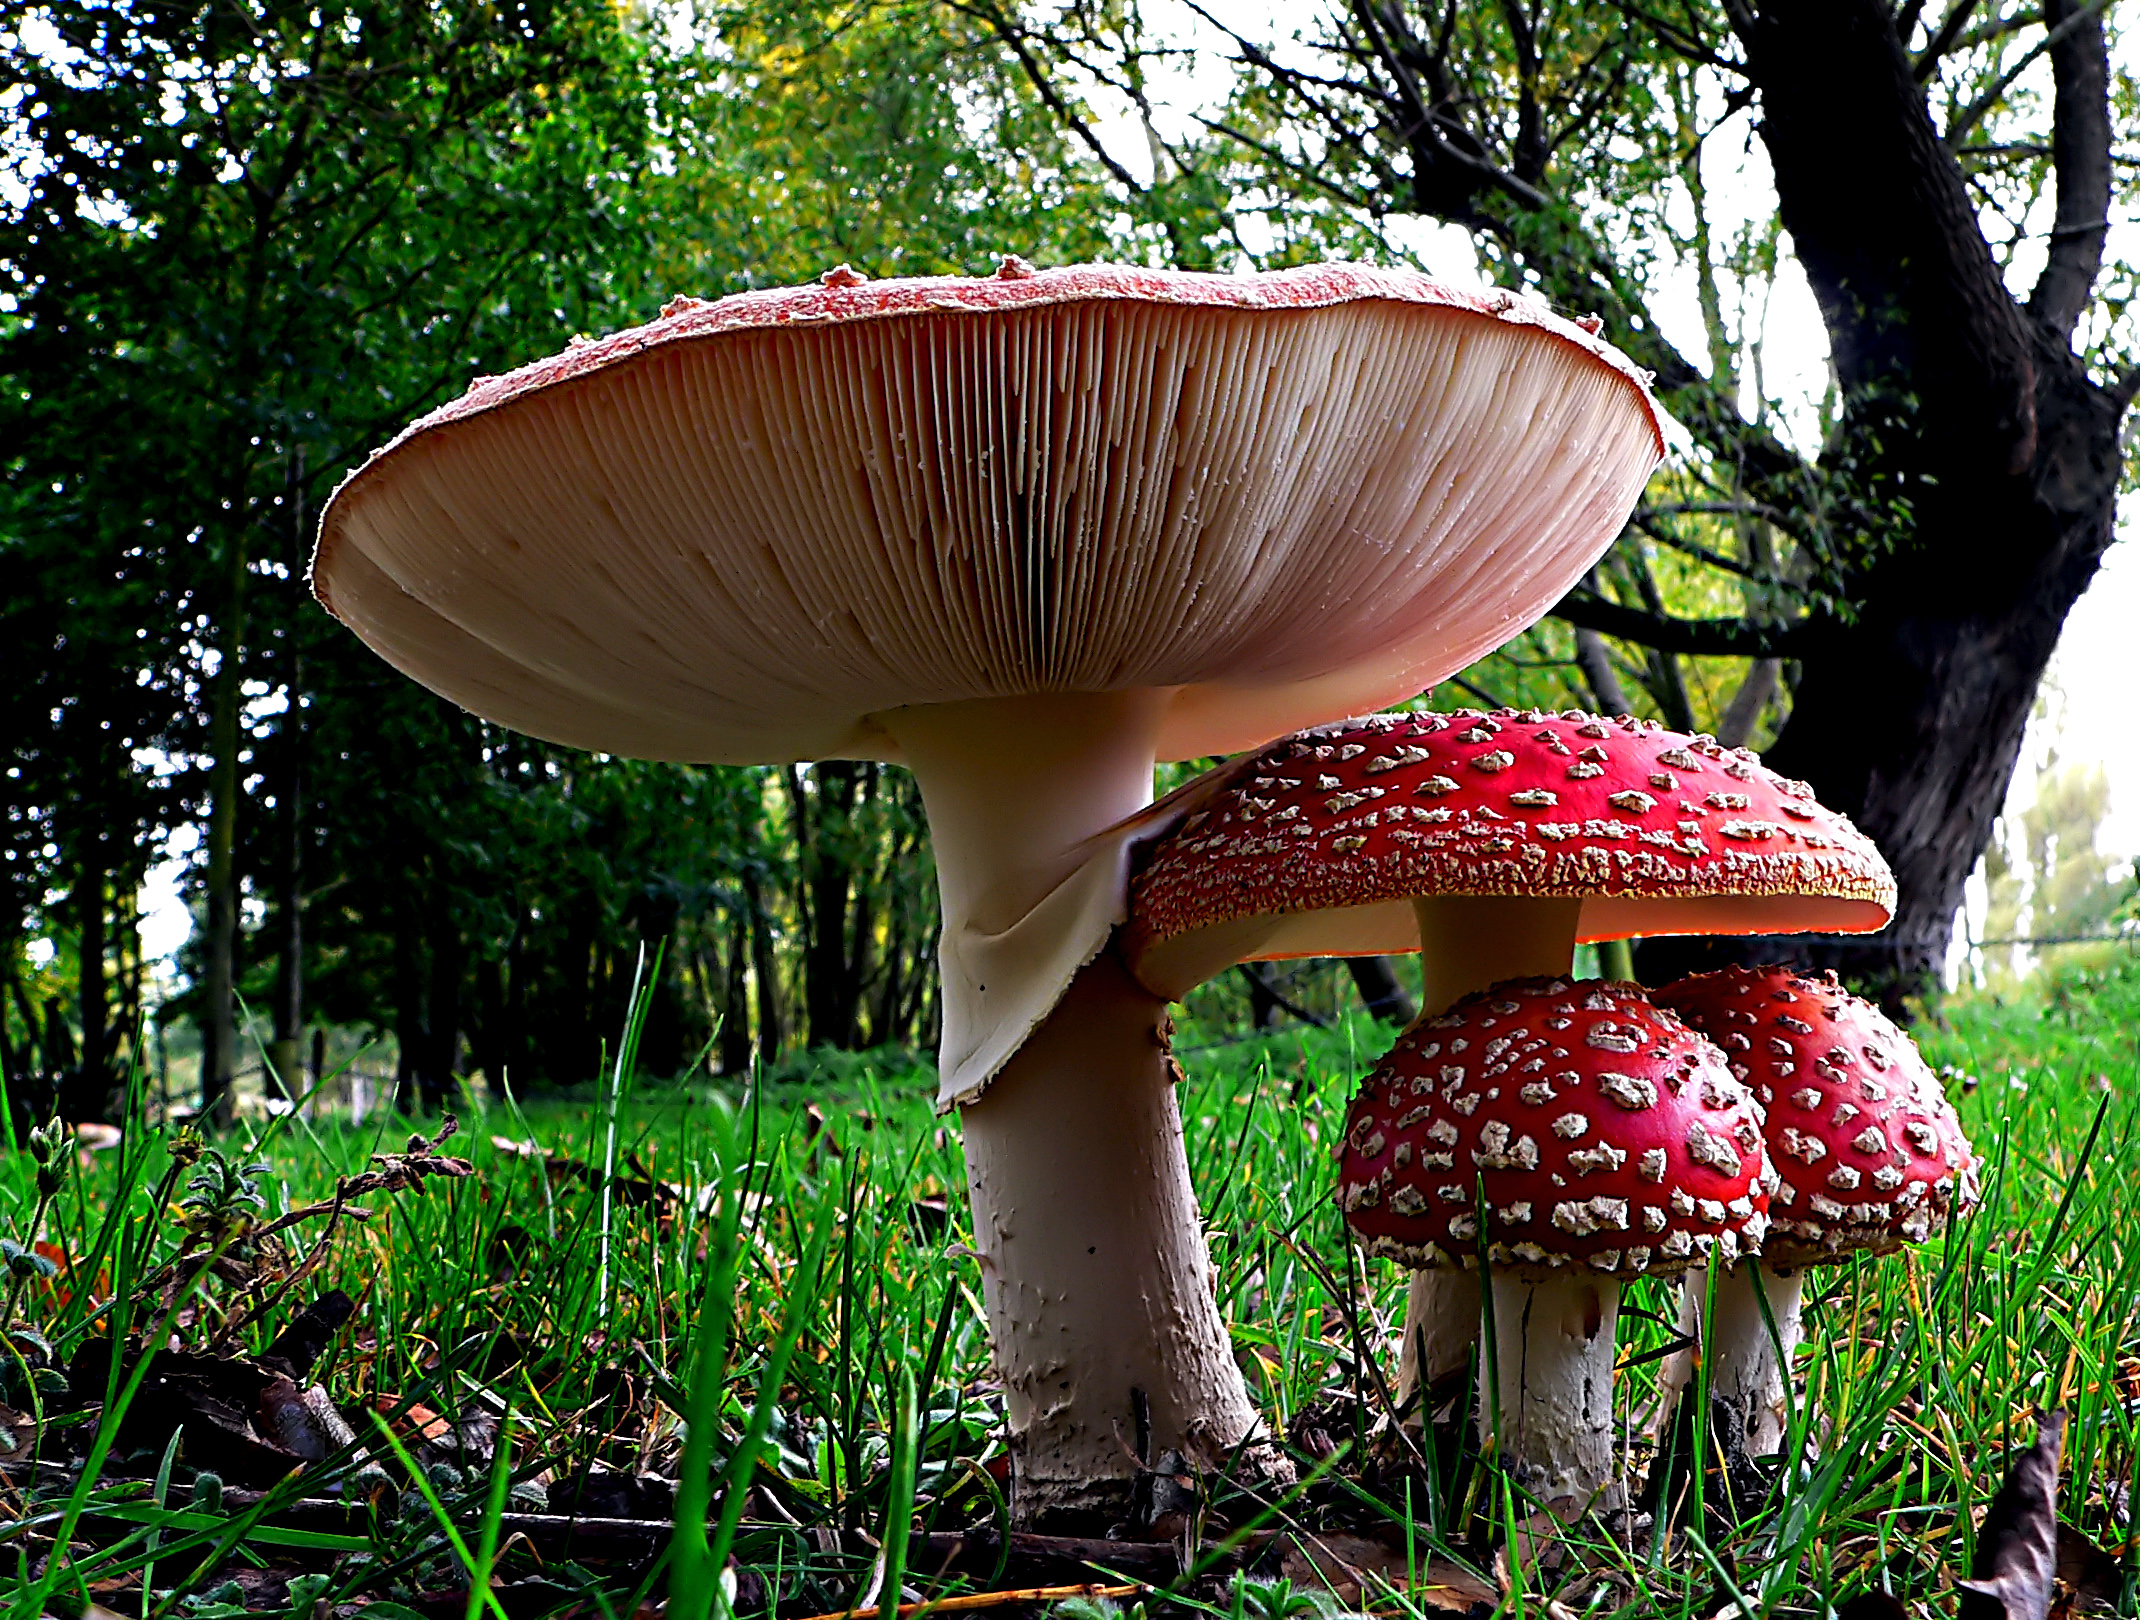
tree, nature, forest, lawn, leaf, flower, jungle, autumn, botany, mushroom, garden, flora, fungus, amanitamuscaria, flyagaric, lumix, woodland, panasonicdmcfz20, redfungi, redandwhitefungi